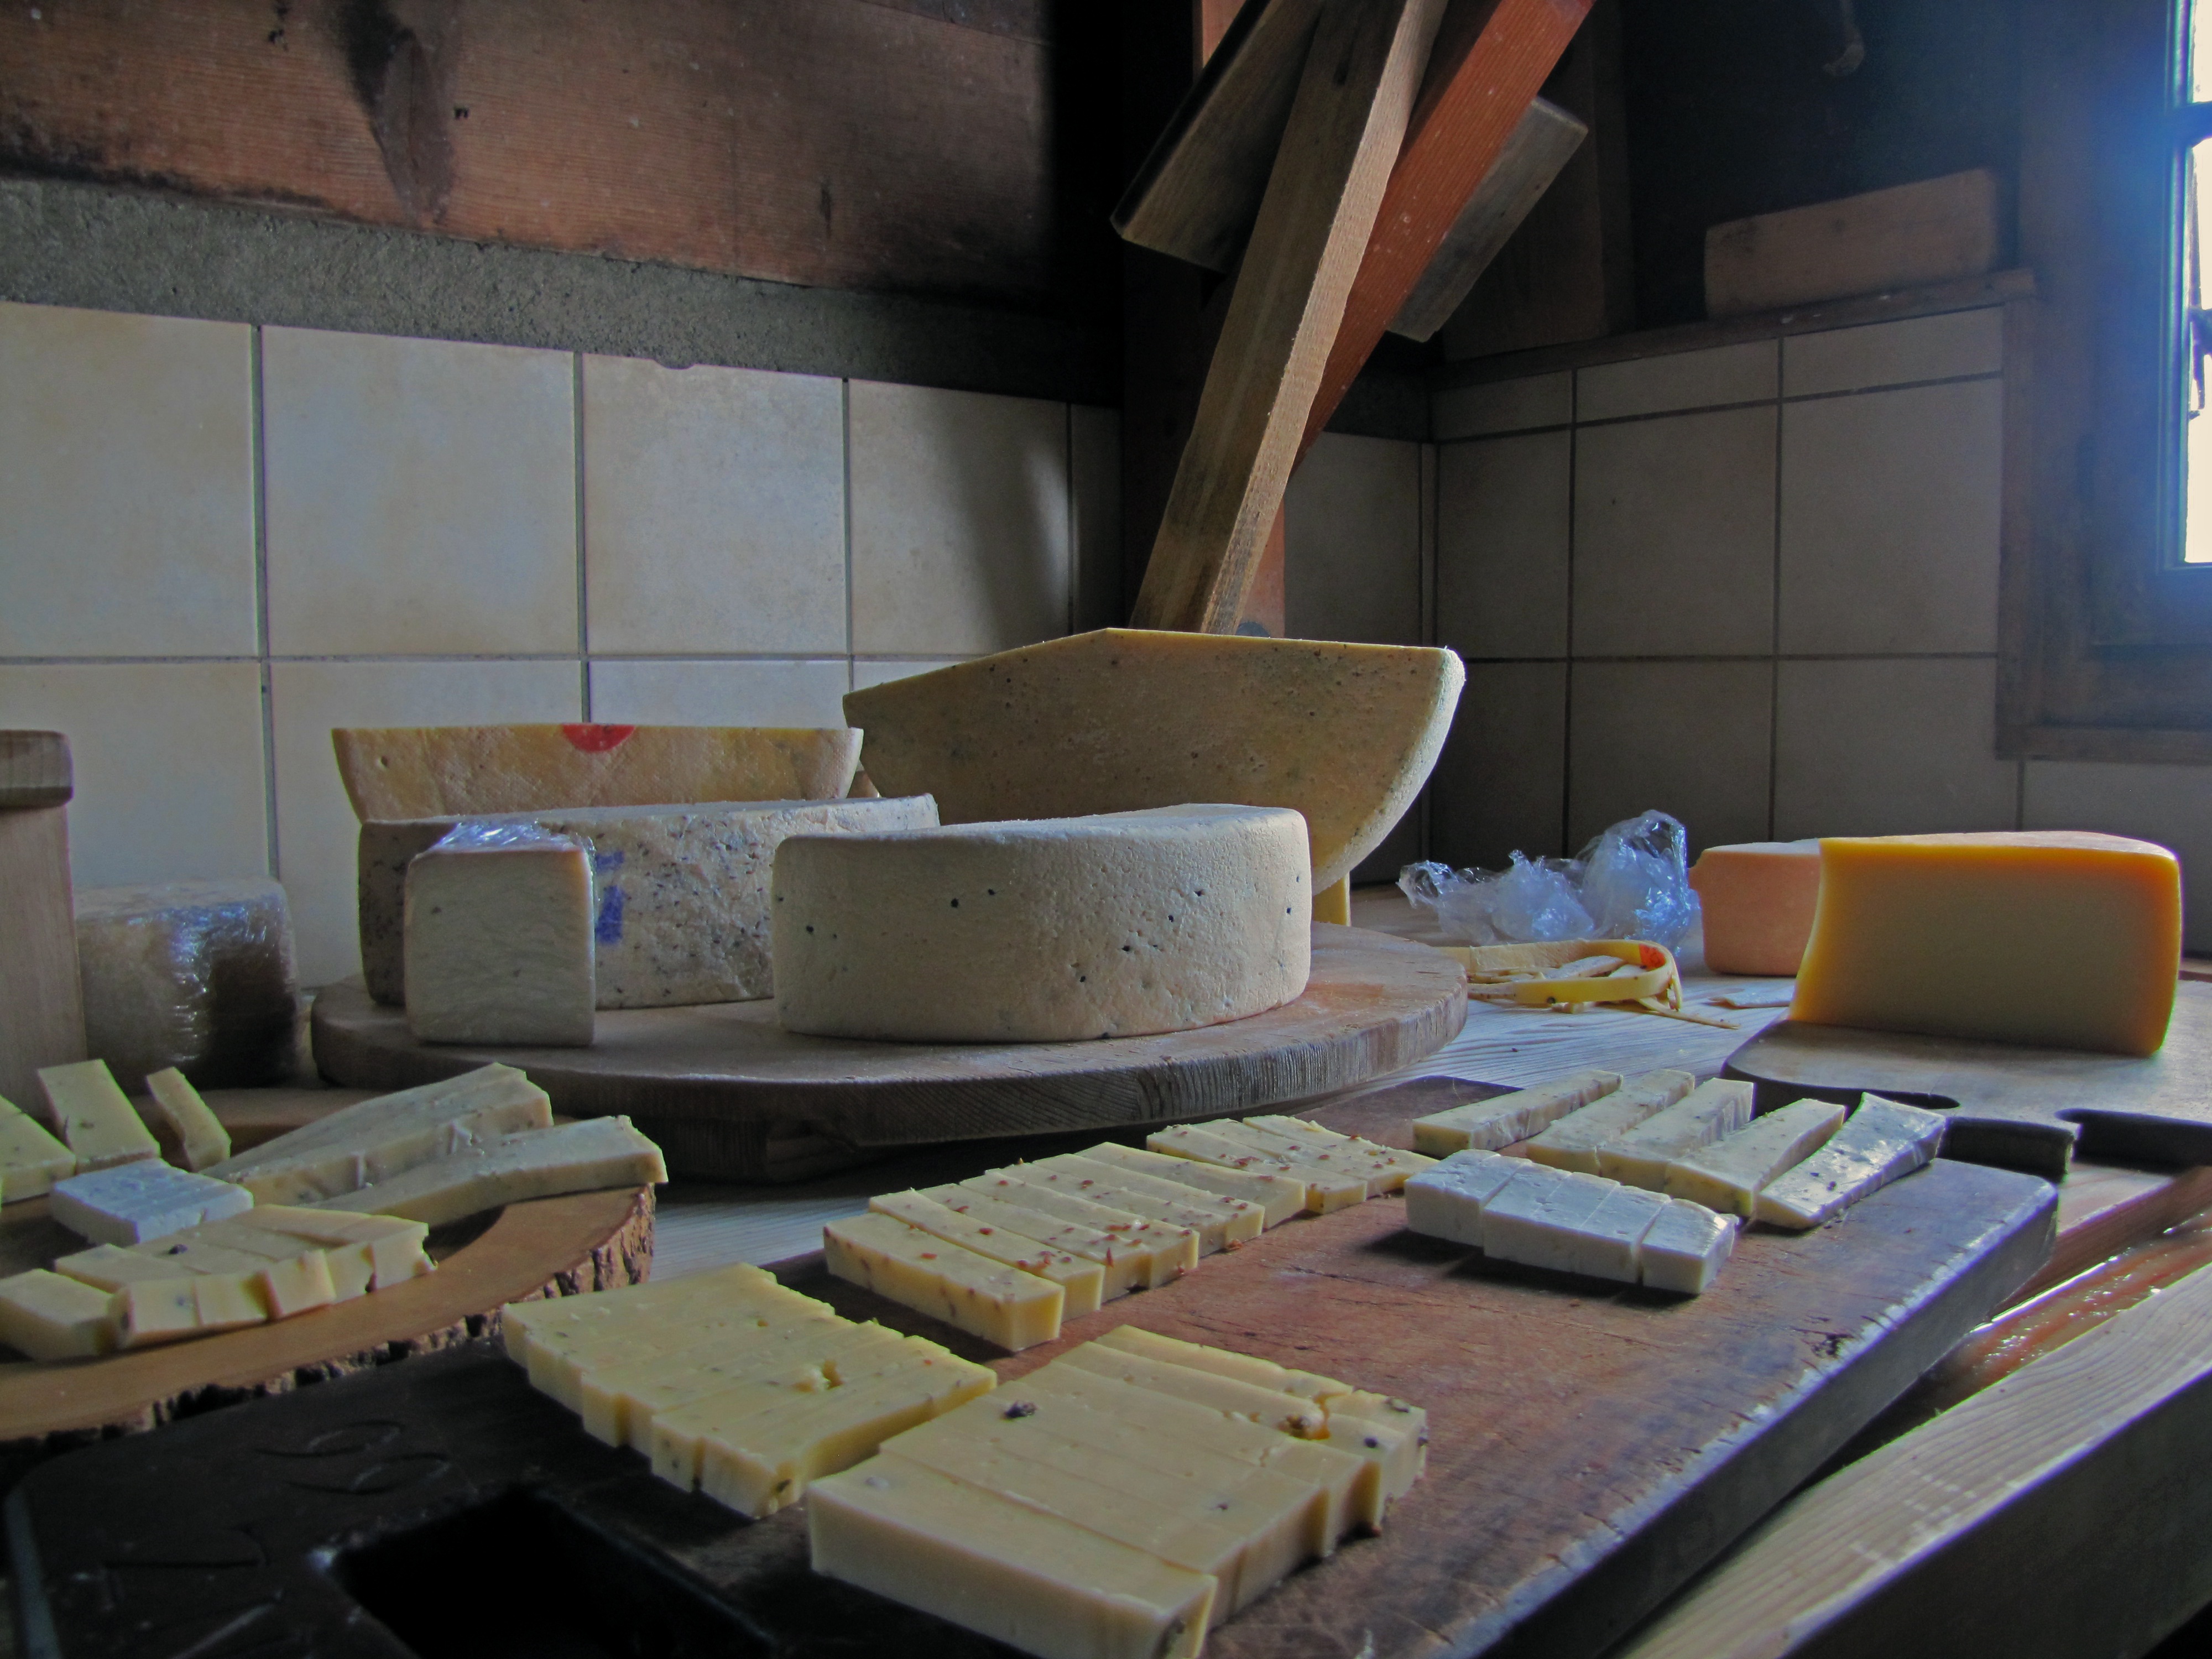
wood, floor, living room, furniture, room, alp, cheese, interior design, design, flooring, milk product, cheese shop, leissigb rgli